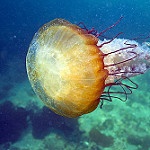
Label: sea